Matiwane

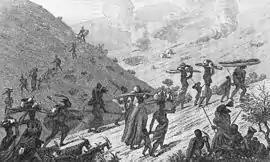
A section of the Hlubi people, once scattered by Matiwane's assault on their homeland, joined a coalition of peoples known as the Fengu.

Matiwane ka Masumpa (died c.1830, uMgungundlovu), son of Masumpa, was the king of an independent Nguni-speaking nation, the amaNgwane, a people named after Matiwane's ancestor Ngwane ka Kgwadi. The amaNgwane lived at the headwaters of the White Umfolozi, in what is now Vryheid in northern KwaZulu-Natal. The cunning of Matiwane would keep the amaNgwane one step ahead of the ravages of the rising Zulu kingdom, but their actions also set the "Mfecane" in motion. After his nation was ousted from their homeland by Zwide with Shaka, Matiwane and his armies clashed with neighboring nations as he attempted to nourish his people. Eventually he fled South into lands occupied by abaThembu, amaMpondo and the neighboring Xhosa nations, which ultimately teamed up with the British and got his nation dismantled and scattered as smaller splinters at the Battle of Mbholompo in what is today Mthatha in the Eastern Cape. In his exodus from Mthatha, Matiwane and the biggest of the amaNgwane splinters was sheltered by baSotho but eventually had to return to his country, Ntenjwa (now Bergville), which he had settled briefly upon fleeing from his old country on uMfolozi omhlophe. Being back at Ntenjwa put a very much weakened amaNgwane and the king, Matiwane, within easy reach of the Zulu nation he had fled from. Matiwane had to then go make peace with the Zulu king, now Dingane, successor to Shaka. This despotic ruler put Matiwane to death shortly after Matiwane sought peace with the amaZulu.